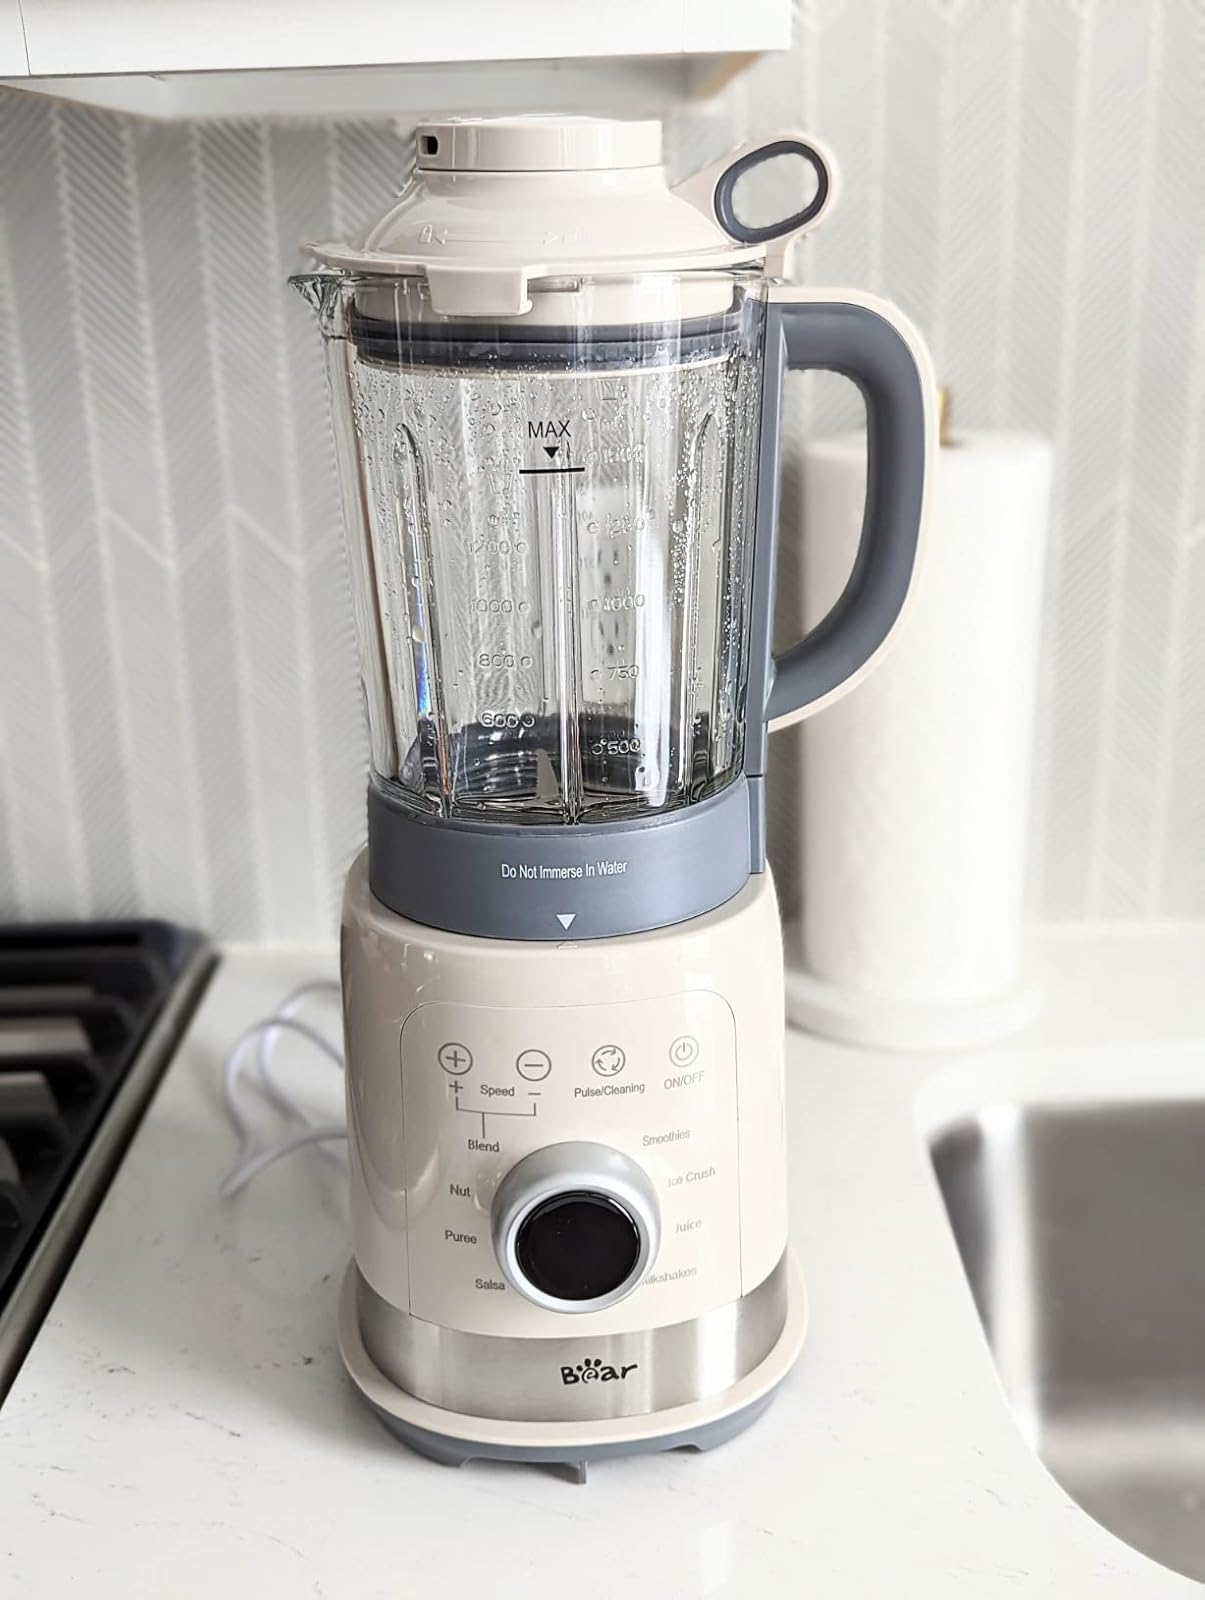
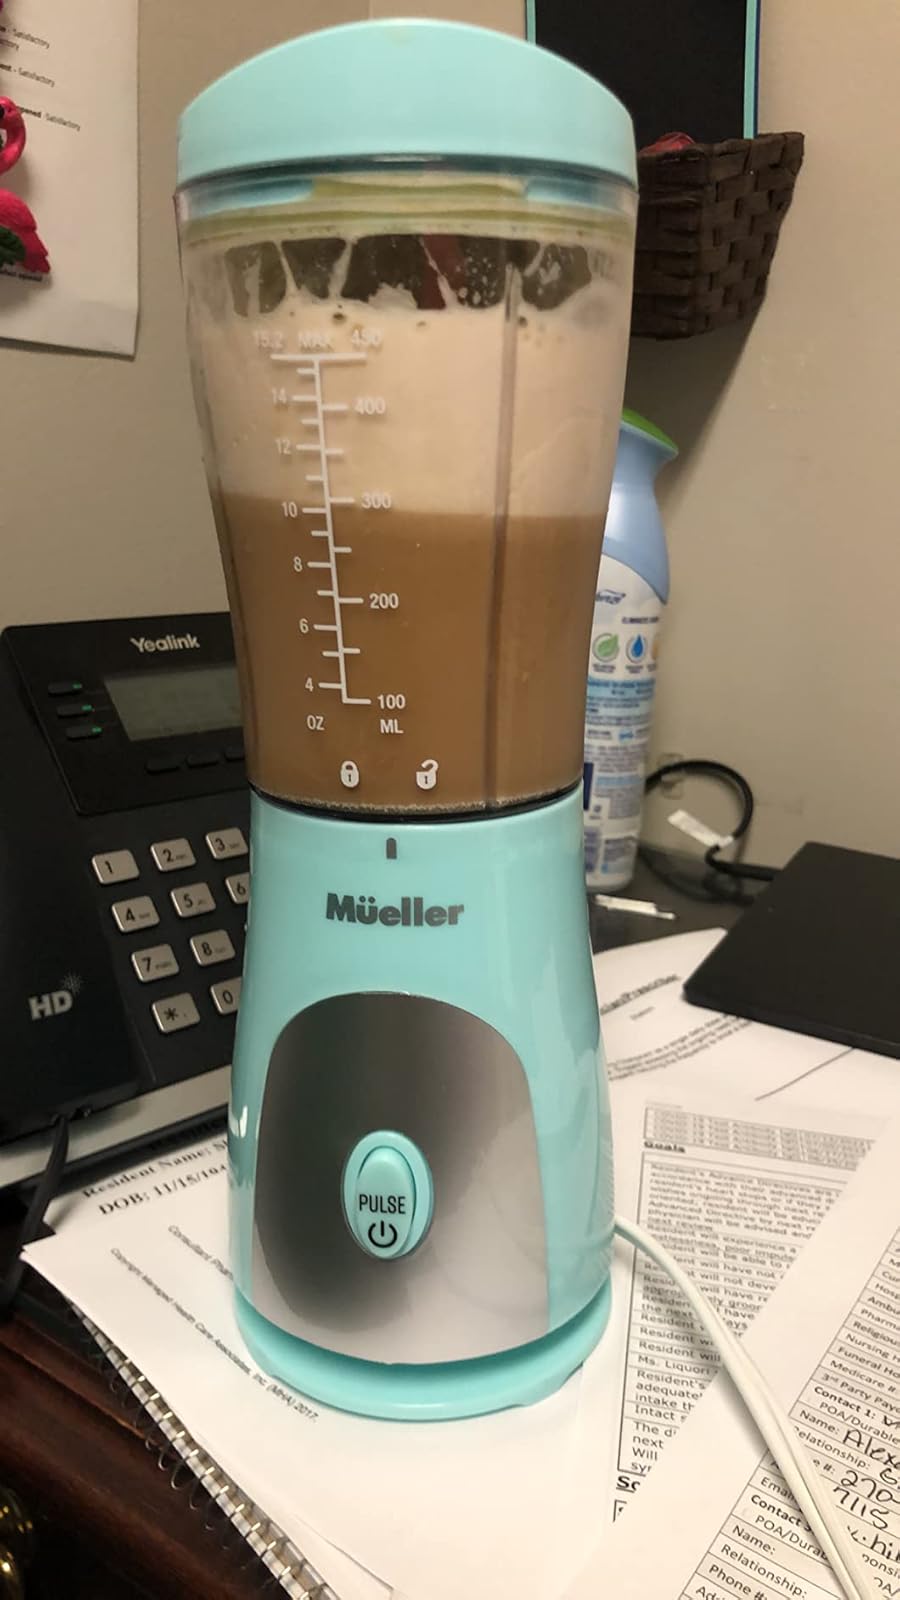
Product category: items_blender
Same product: no